Fort Lewis Skyhawks

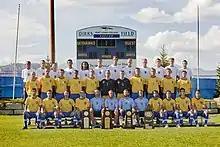
The 2011 NCAA Division II national champion Skyhawk men's soccer team.

The Fort Lewis College men's soccer team won the 2011 NCAA Division II Men’s Soccer National Championships. The win was the team's third NCAA Division II national championship, having won in 2005, 2009, and 2011. The Skyhawks men's soccer team also reached the finals and were national runners-up in 1999 and 2006.